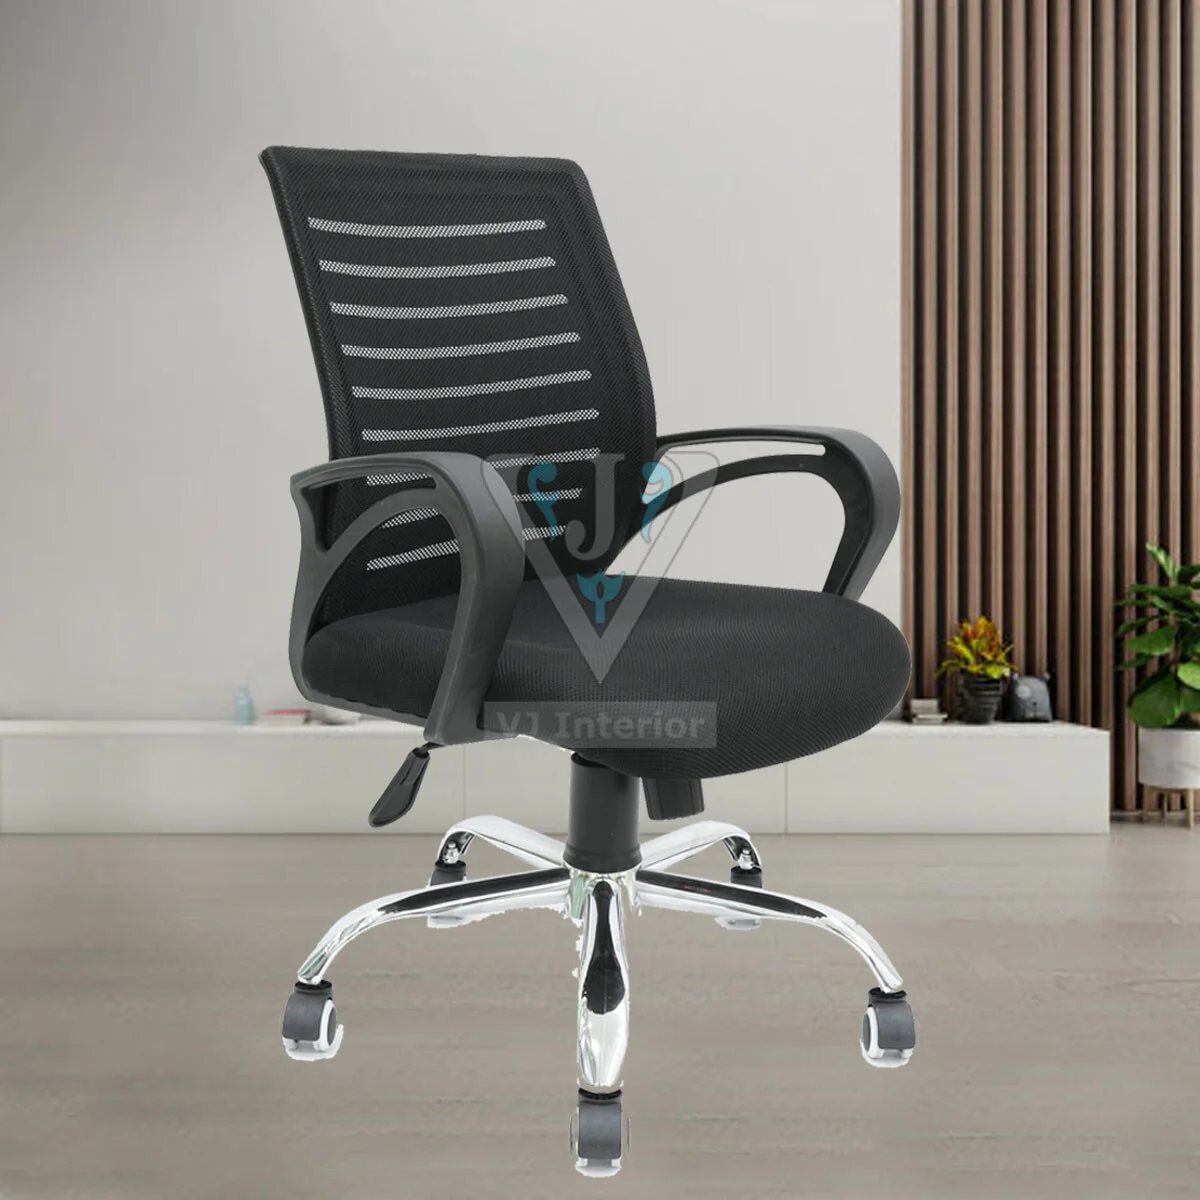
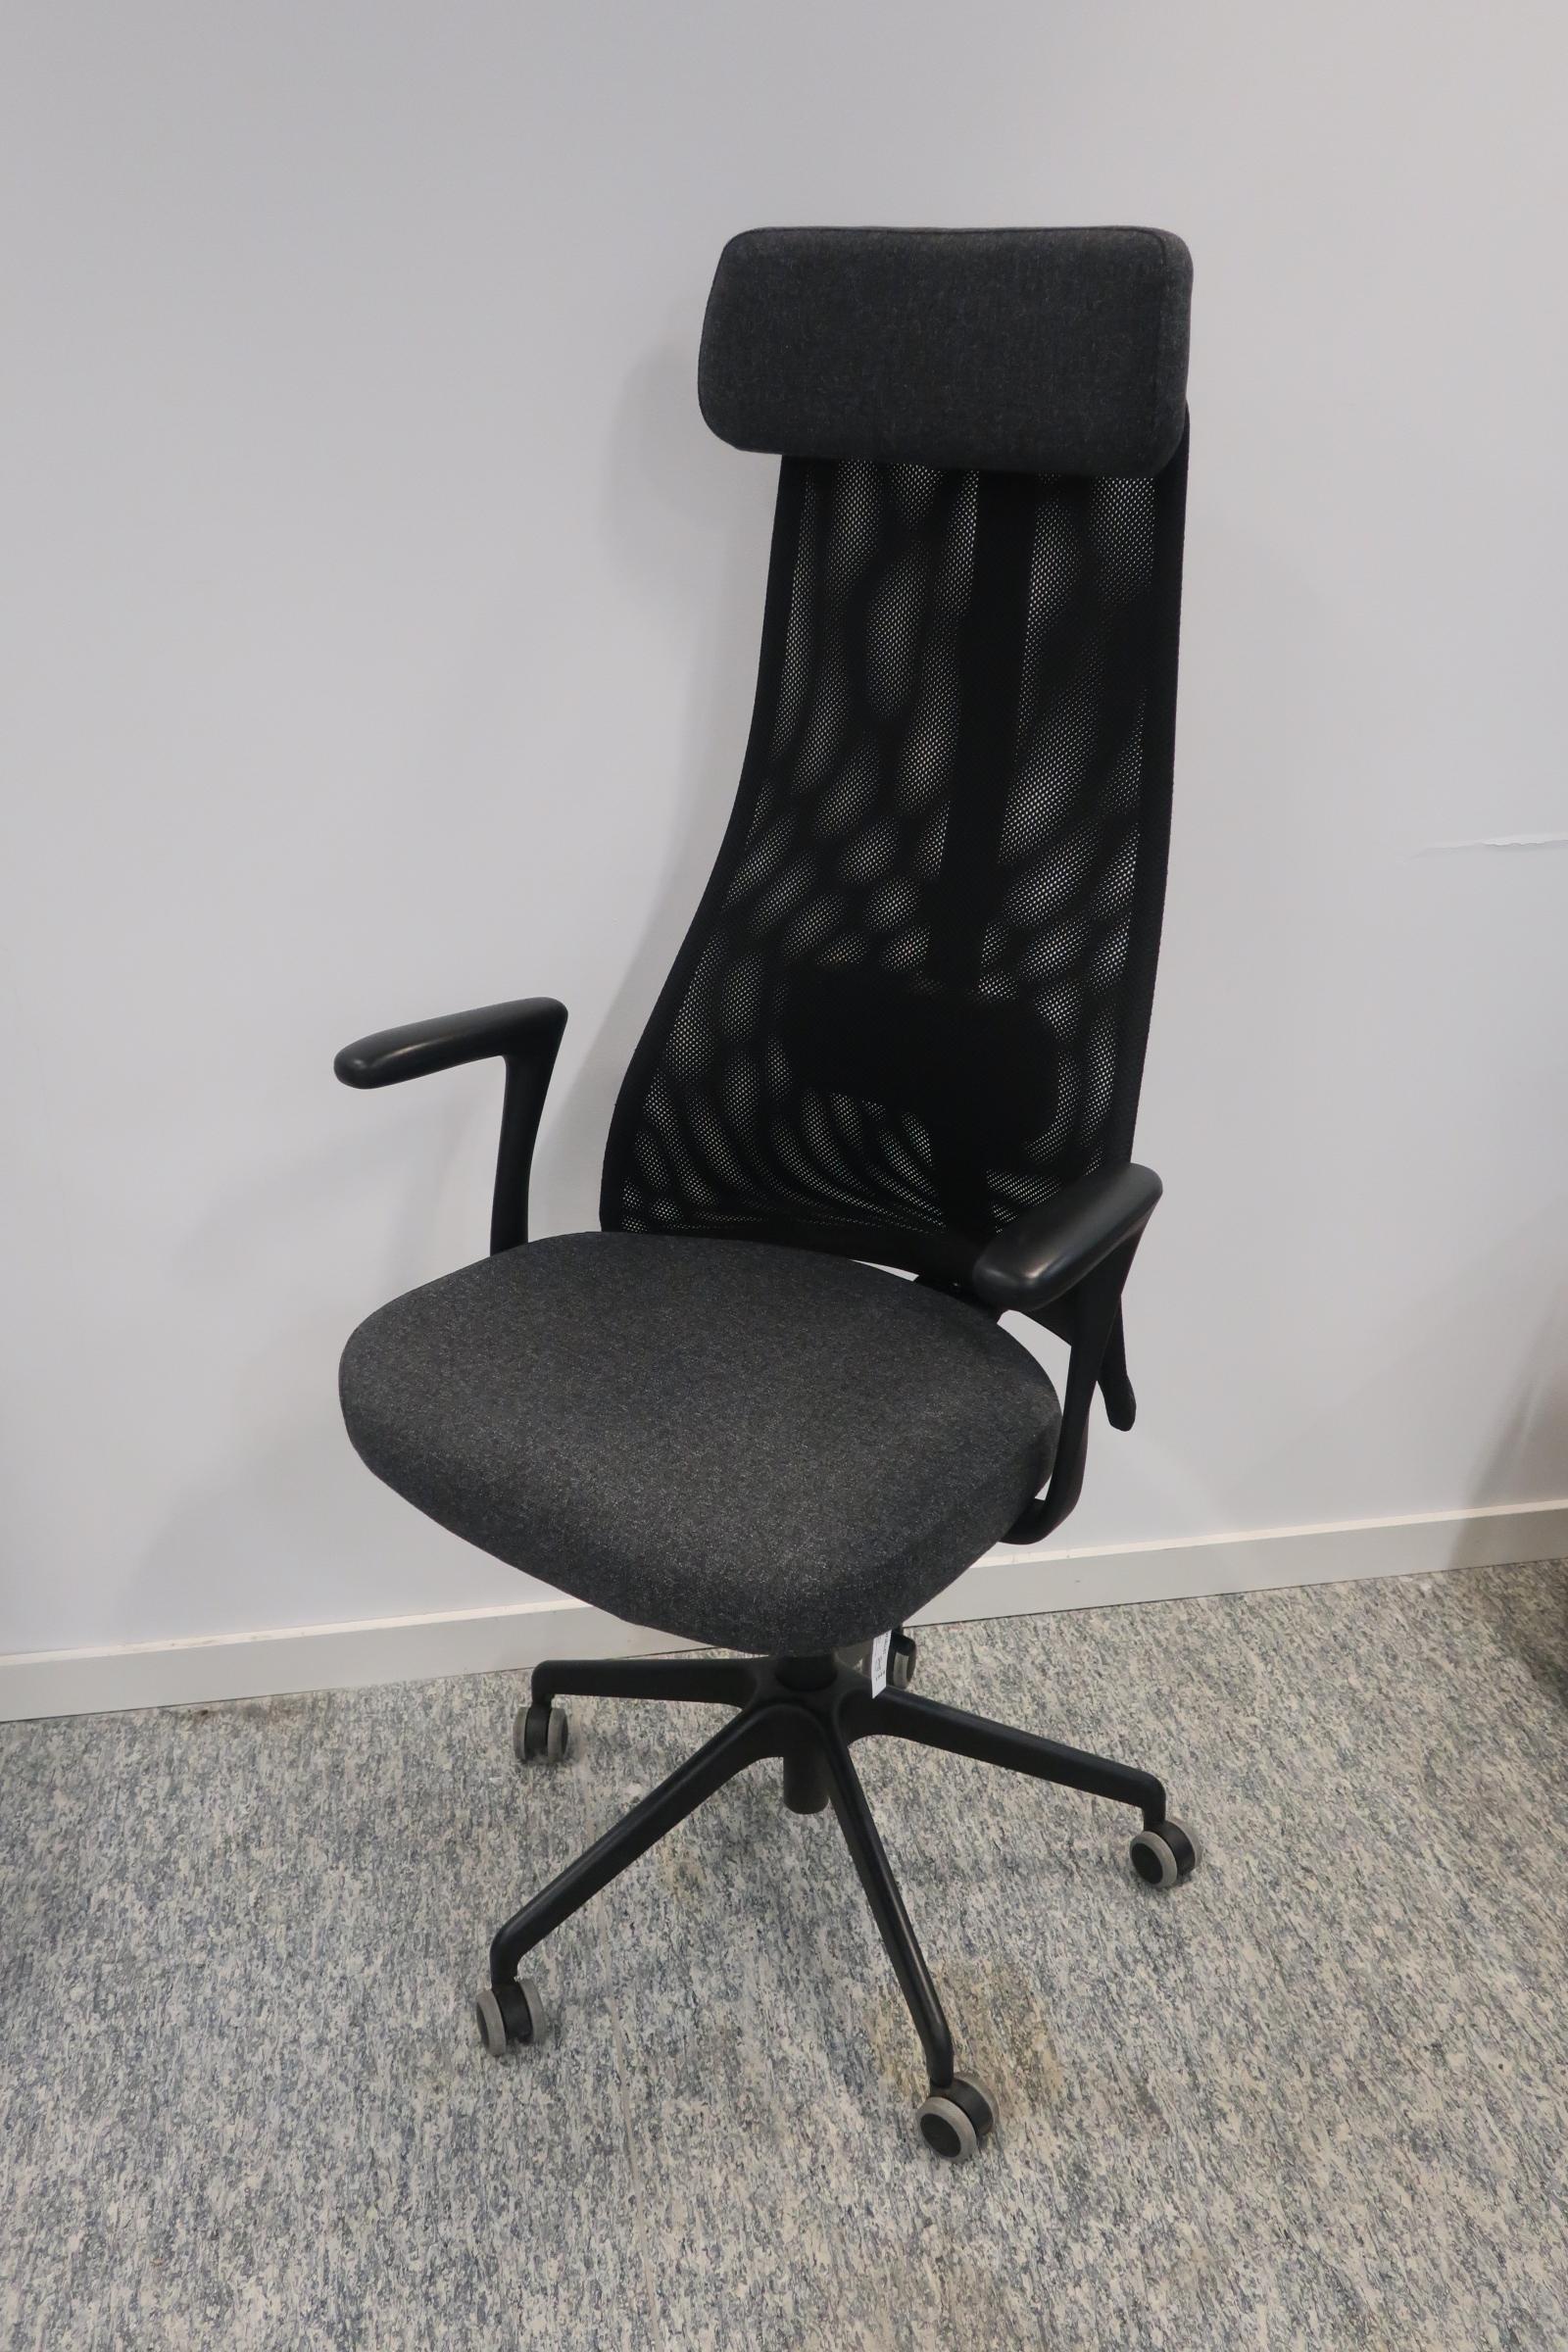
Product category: items_chair
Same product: no